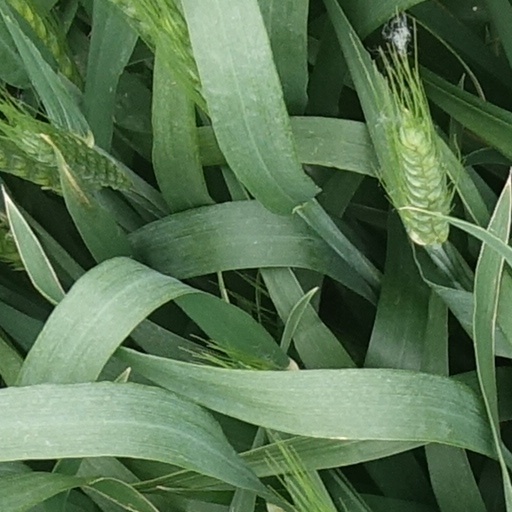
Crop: wheat